University of Stamford

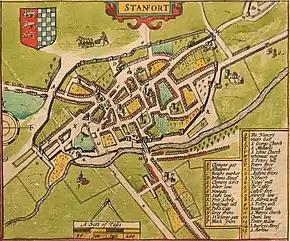
1611 map by John Speed, showing the original Brazenose College building in the top right (marked 'L' - 'Brasenase Coll' in key)

There is also inconclusive evidence that there may have been teaching at the Benedictine Priory of St Leonard, a cell of Durham Priory. The mother house also maintained Durham College, Oxford, and a few records survive recording payments from Durham, and from Monkwearmouth–Jarrow Abbey, to "scholars at Oxford and Stamford" - although in some cases these were then amended to remove mention of scholars at Stamford. There were also houses belonging to the Carmelite, Dominican and Franciscan orders of friars in the town. A manuscript of a commentary by William of Wheatley also records that he taught in Stamford in 1309, but this could refer to teaching in a grammar school.